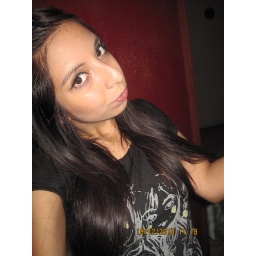
A Boy brushed red Living in black &amp;amp; White - Underoath